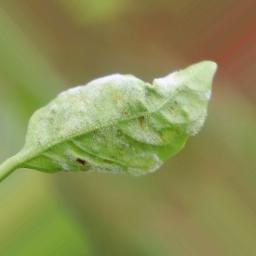
Label: powdery mildew